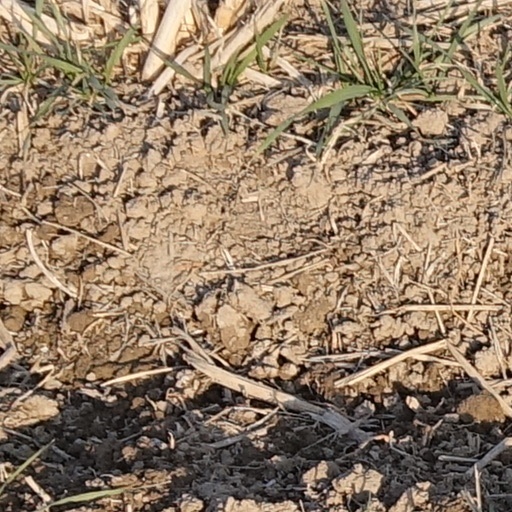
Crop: wheat